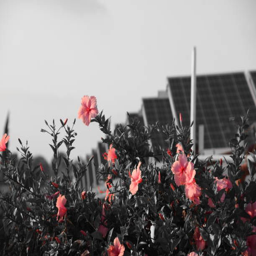
flowers in the bush against the background of a solar roof